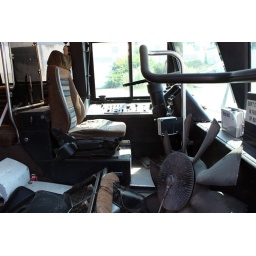
driver seat and parts just in side the door